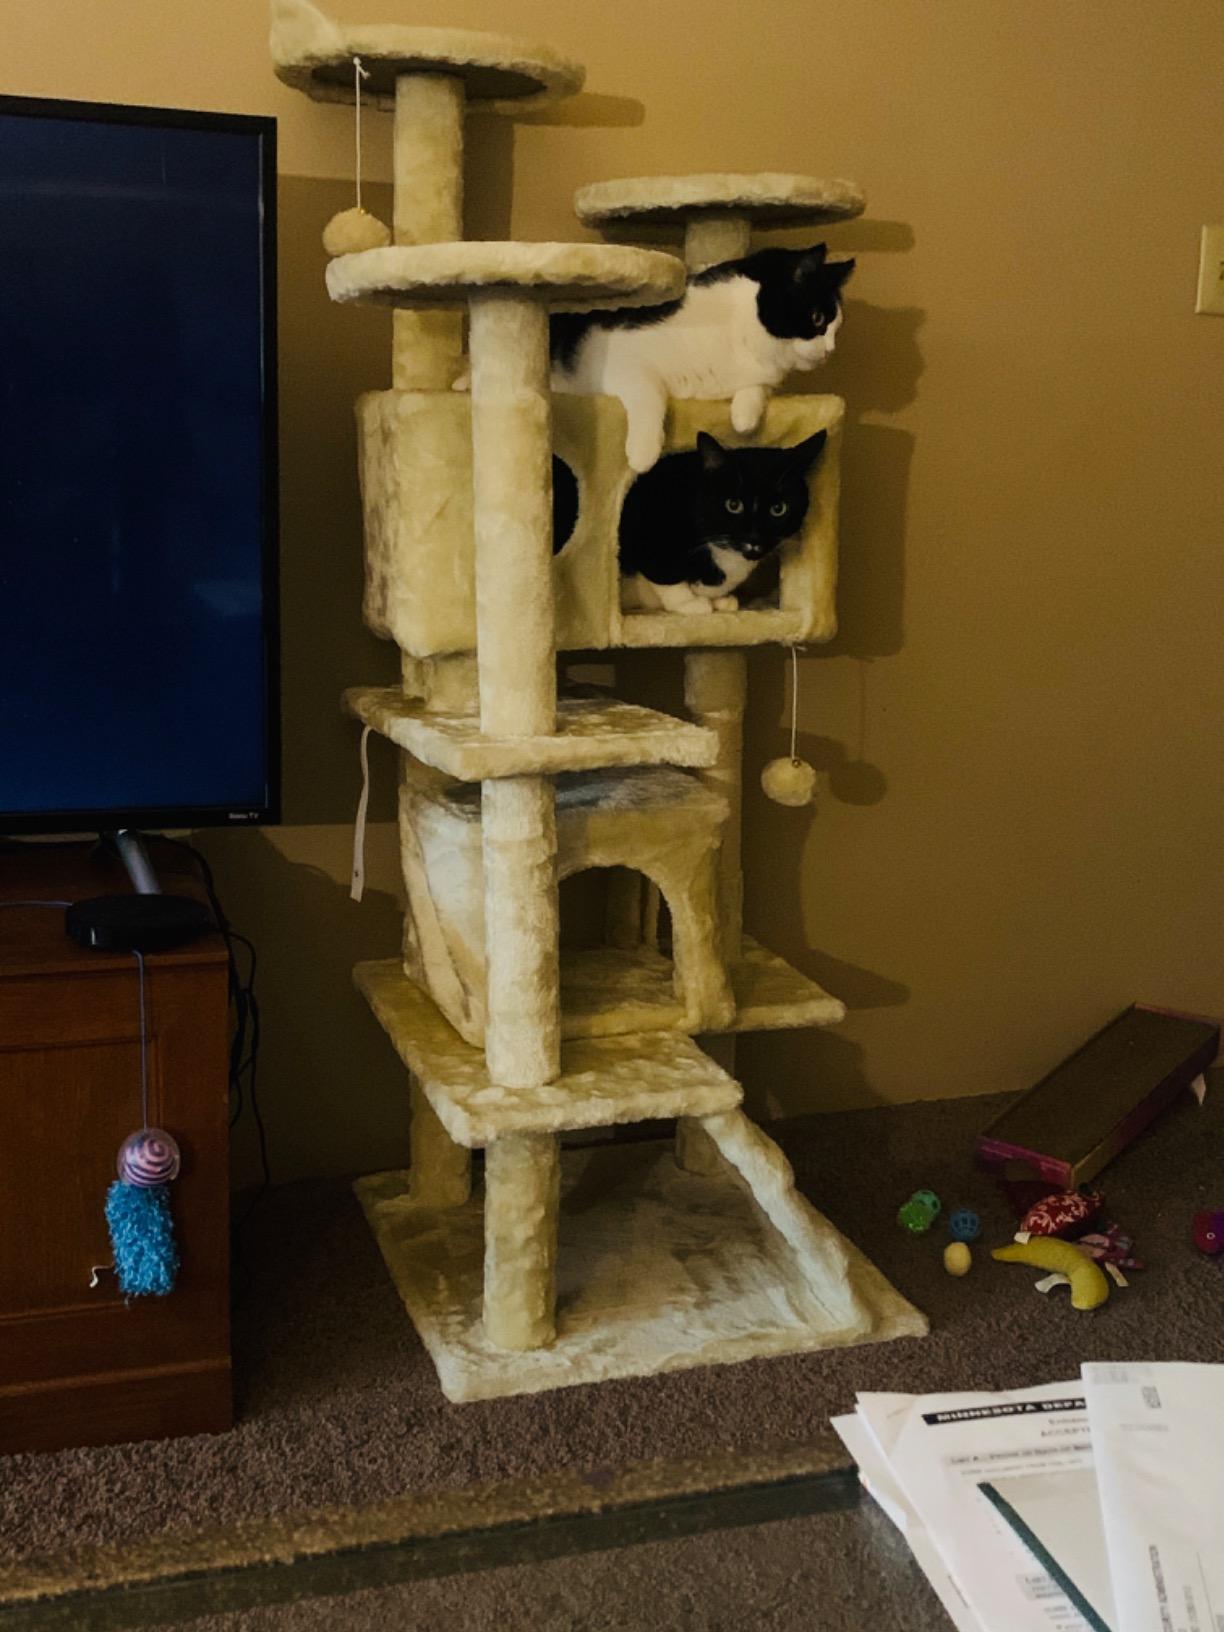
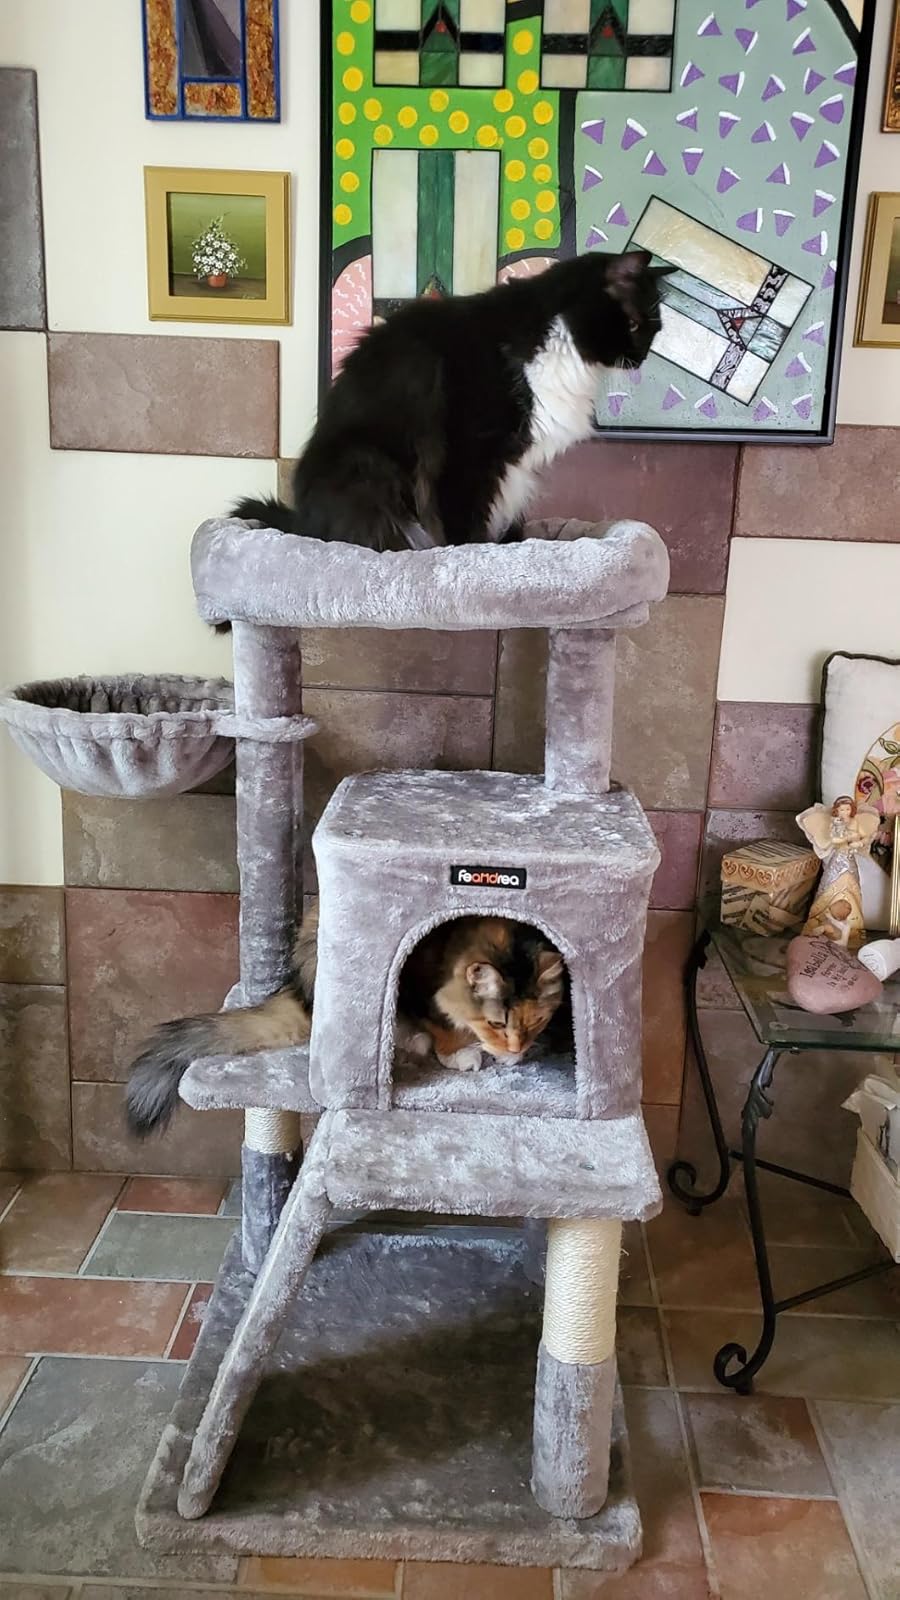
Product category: items_cat tree
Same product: no